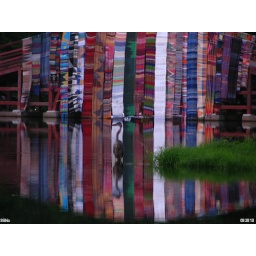
A large bird in front of the bridge at Elm park in Worcester Ma on August 28th 2010.